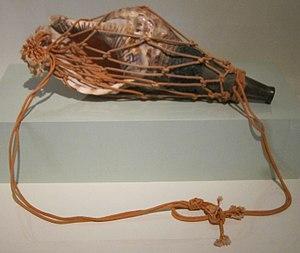
Le Horagai est un instrument de musique traditionnel de la culture du Japon, semblable à la conque.